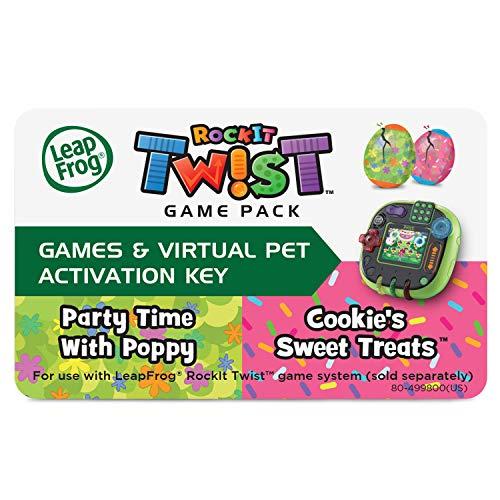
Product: LeapFrog RockIt Twist Dual Game Pack: Trolls Party Time With Poppy and Cookie's Sweet Treats
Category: Toys & Games | Kids' Electronics | Electronic Learning Toys
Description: Help Poppy make music and plan the sweetest party ever using logic skills in the Trolls Party Time With Poppy game pack.
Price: $49.97
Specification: ProductDimensions:1.8x1.8x2.3inches|ItemWeight:1.76ounces|ShippingWeight:3.52ounces(Viewshippingratesandpolicies)|ASIN:B07RBV71BX|Itemmodelnumber:80-499800|Manufacturerrecommendedage:4-8years